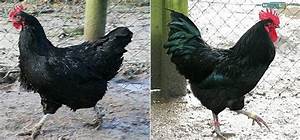
Label: chicken